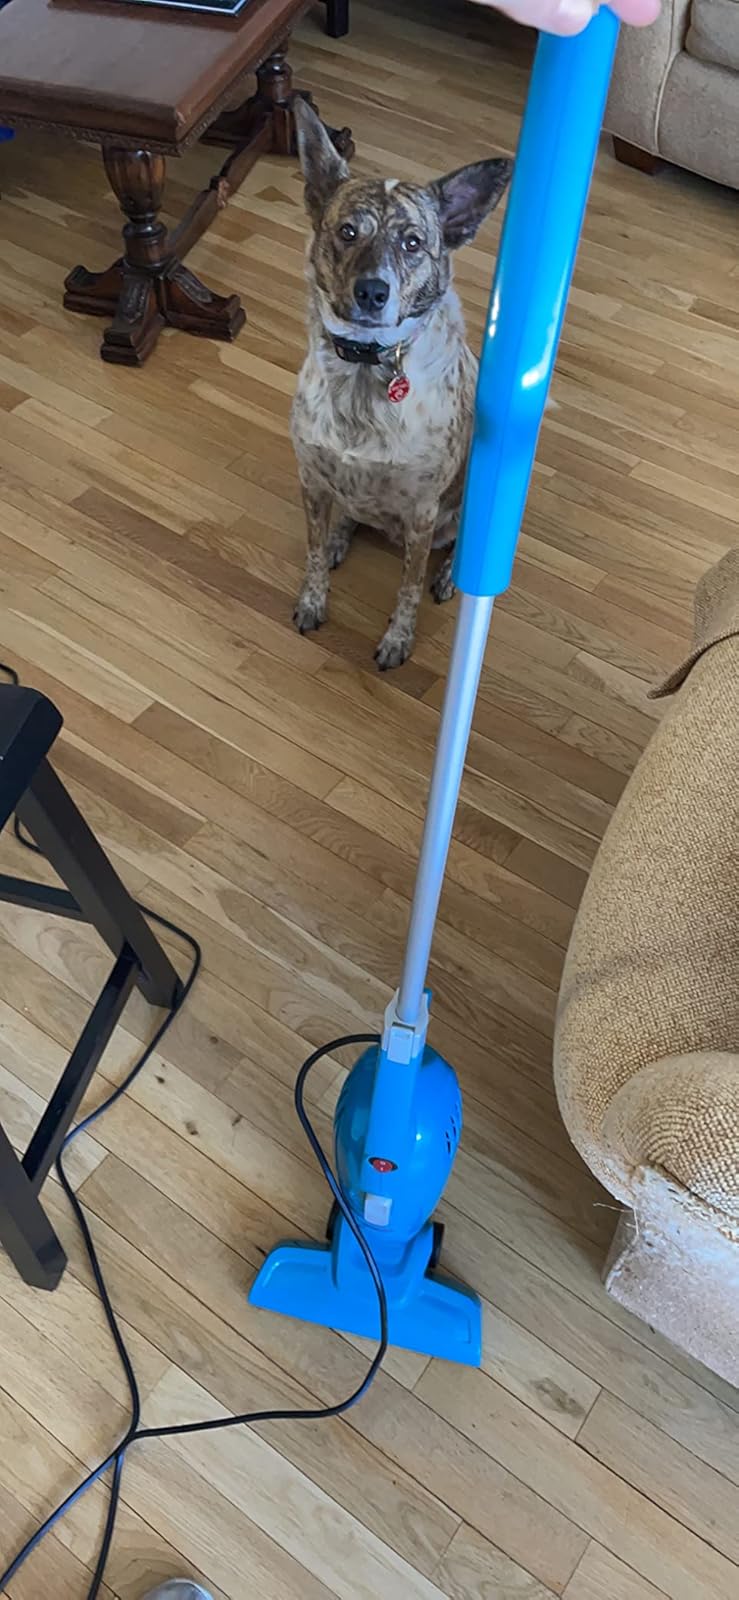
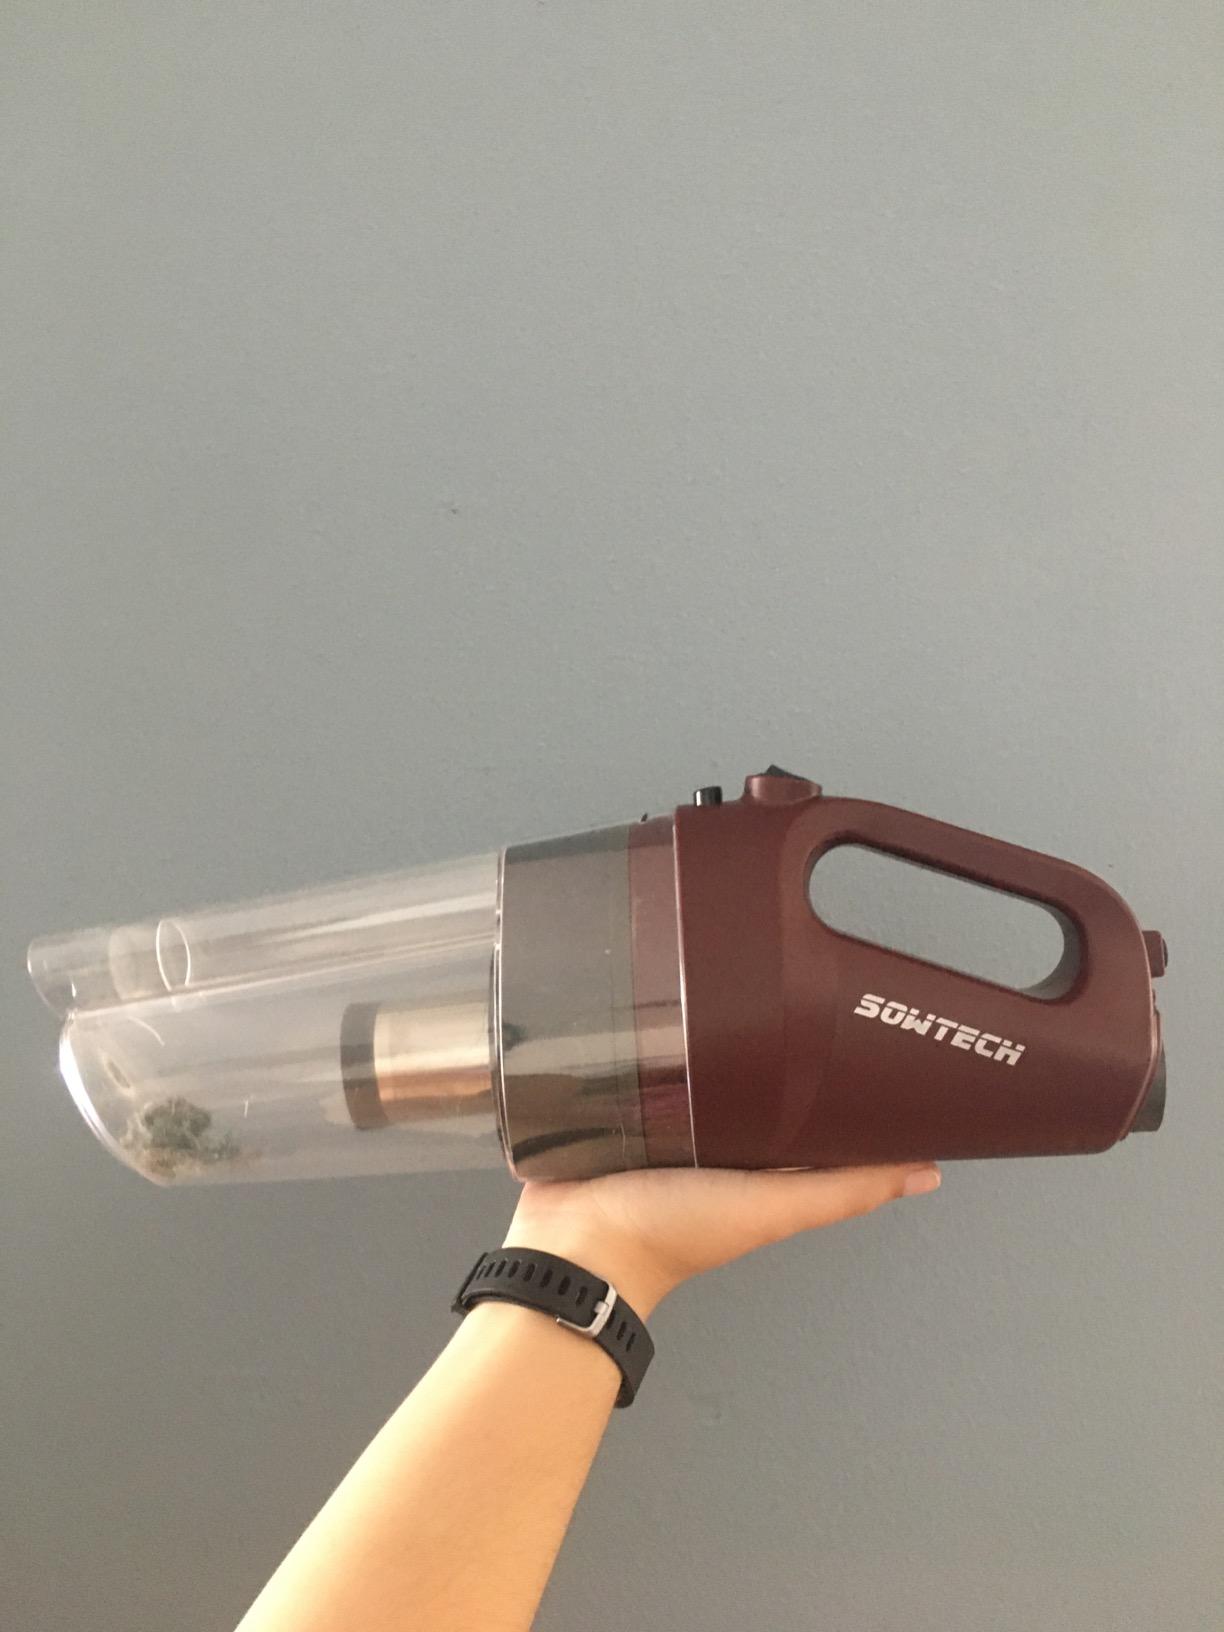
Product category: items_vacuum
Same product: no